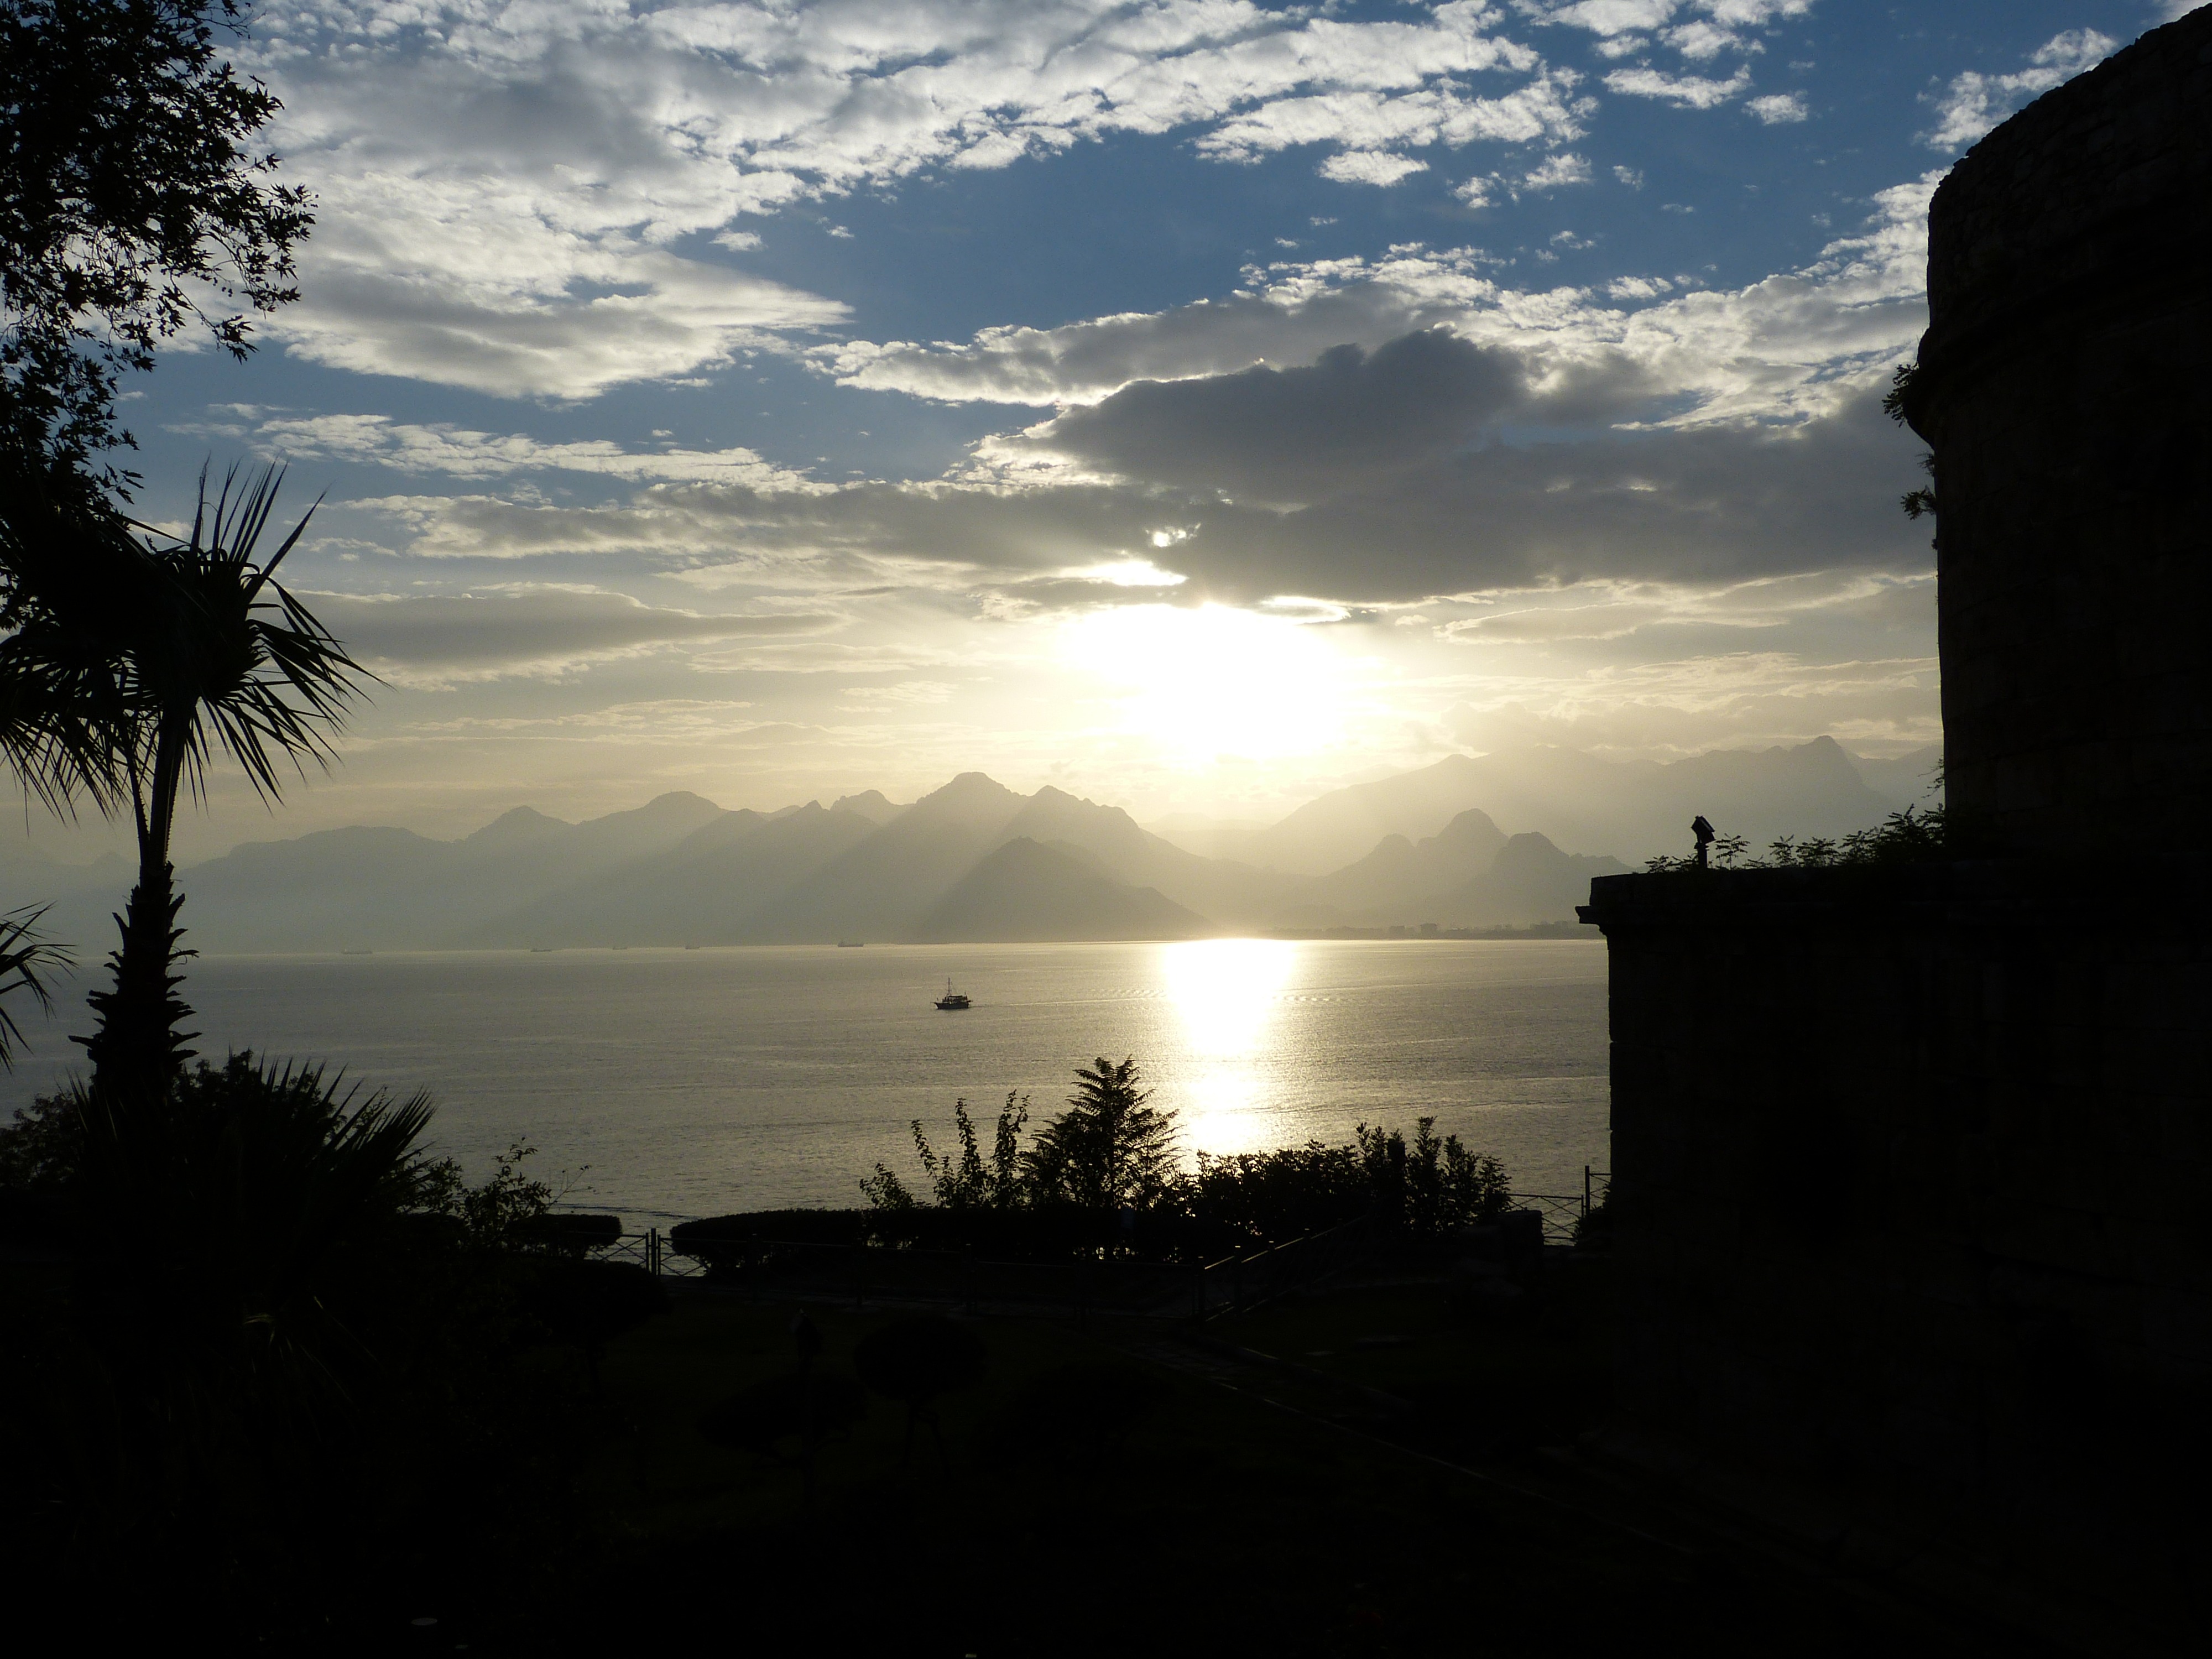
sea, coast, ocean, horizon, silhouette, cloud, sky, sun, sunrise, sunset, sunlight, morning, dawn, dusk, evening, reflection, mediterranean, palm, shadow, clouds, mountains, abendstimmung, afterglow, back light, palm fronds, atmospheric phenomenon